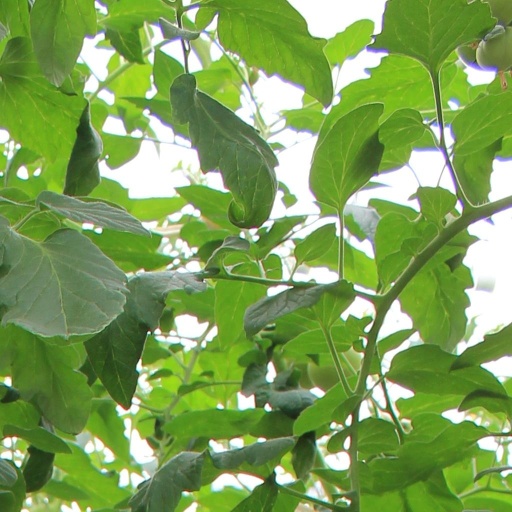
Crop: tomato